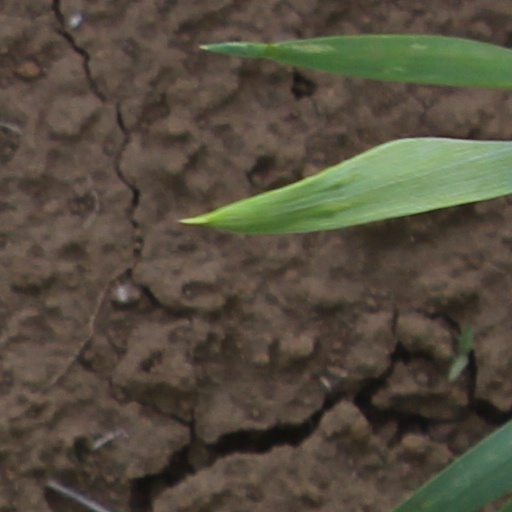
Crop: wheat